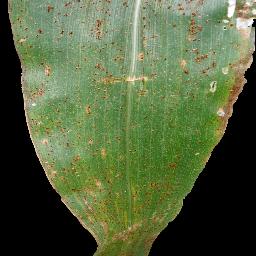
Label: Corn_(Maize)___Common_Rust